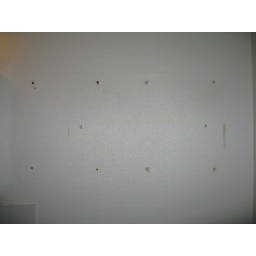
Ugly holes in the wall in the bathroom